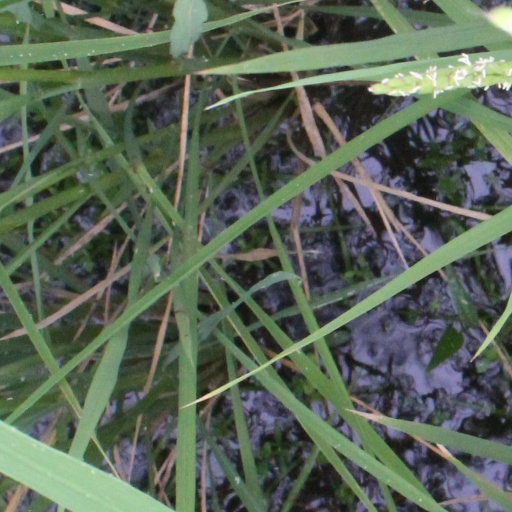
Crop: rice